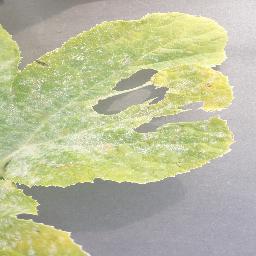
Label: Squash___Powdery_mildew